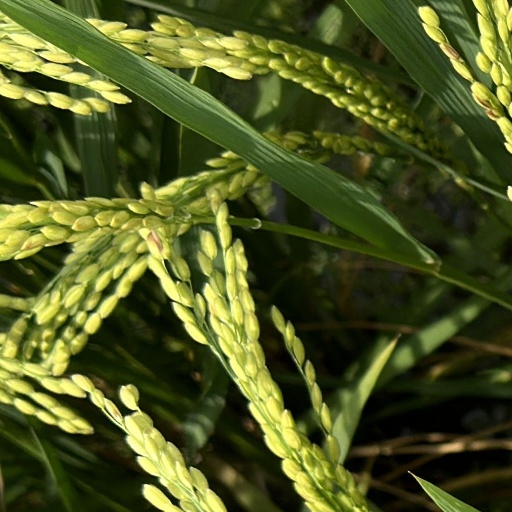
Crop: rice